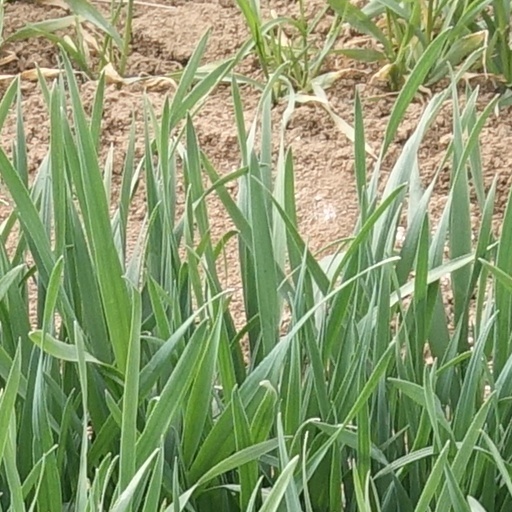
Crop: wheat